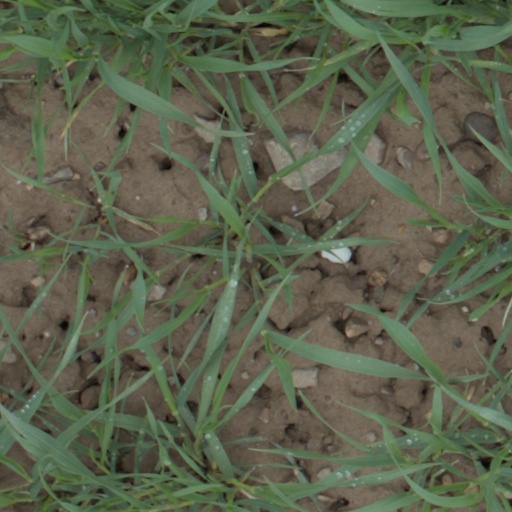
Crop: wheat